Jwaneng diamond mine

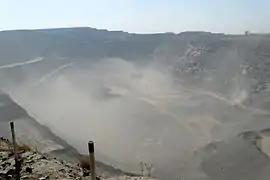
Jwaneng diamond mine

The Jwaneng diamond mine is the richest diamond mine in the world, and also the second largest in the world. It is nicknamed "the Prince of Mines", and is located in south-central Botswana about southwest of the city of Gaborone.